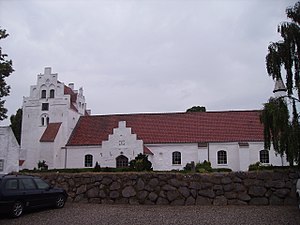
Mesinge Kirke
Mesinge Kirke
Mesinge Kirke er en kirke i Mesinge Sogn i Kerteminde Kommune.